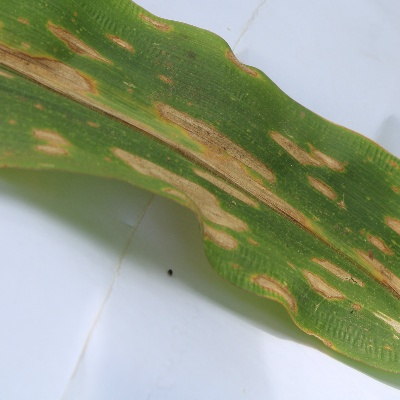
Crop: Maize
Condition: leaf blight